Capture of Damascus (1918)

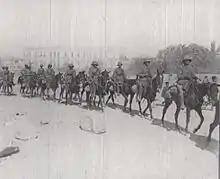
Gloucester Yeomanry in General Chauvel's march through Damascus on 2 October 1918

Allenby had instructed Chauvel to work through Lawrence until he arrived, but Lawrence was concerned to see Prince Feisal rule Syria, and he opposed a show of strength. Nevertheless, according to Preston, Chauvel ordered a "display of force to overawe the turbulent elements in the town." Detachments from each brigade of Desert Mounted Corps and guns marched through Damascus led by Chauvel. He was joined by Barrow, the 4th Cavalry Division commander, Macandrew, the 5th Cavalry Division commander and the Australian Mounted Division's commander Hodgson, along with staff representatives, one squadron of each regiment, one battery from each division of British Territorial Royal Horse Artillery and a section of the 2nd New Zealand Machine Gun Squadron. These troops marched through Damascus from Meidan in the south. The squadrons represented Australian light horse, French Chasseurs d'Afrique and Spahis, British Yeomenry, Indian cavalry regiments and a squadron of 2nd Light Horse Brigade which was part of the corps commander's bodyguard, represented the Anzac Mounted Division commanded by Chaytor.